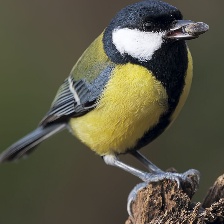
Species: PARUS MAJOR
Scientific name: PARUS MAJOR
ImageNet parent category: chickadee